Feni Government College

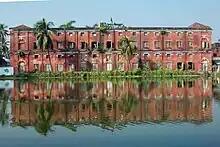
Administrative Building of Feni College

Feni College was established in the Feni region. At that time, 20,000 Tk was raised locally in the first phase. After the Noakhali district board to 50 Thousand Tk, Calcutta inmate Feni amiragamora overload Candricarana Saha gave the 4 thousand Tk, District overload Kumar Arun Chandra Singh Bahadur, gave two thousand Tk, Sattendra Chandra Ghosh 1 thousand Tk, Lakshmipur Sahesta the landlord Pyarilala Roy Chowdhury passed the five hundred Tk, Chandra Kumar Chowdhury, the zamindar family of Banspara family of Feni gave 1 thousand taka. Old Harjari house of Feni donated some land and money. The college's activities started at the annual gift of Feni High School (Tk. Later, some of the khas lands and private land surrounding the college were included in the donation and purchase sources. The current college size is 9.25 acres (6.5 acres in Feni mound, 3 acres in Faleshwar Mouza). The journey of this college started with a college building, a Hindu and a Muslim hostel on both sides of the pond. Since its inception, the college is free from all financial problems of student support and student wages. On 10 August 1926, the then British India, His Excellency the Governor, Sir Hugh, who stiphenasana Lansdowne CI, SI CS College, was inaugurated two-storey main building.